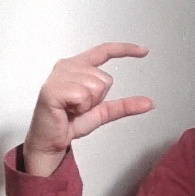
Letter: dal